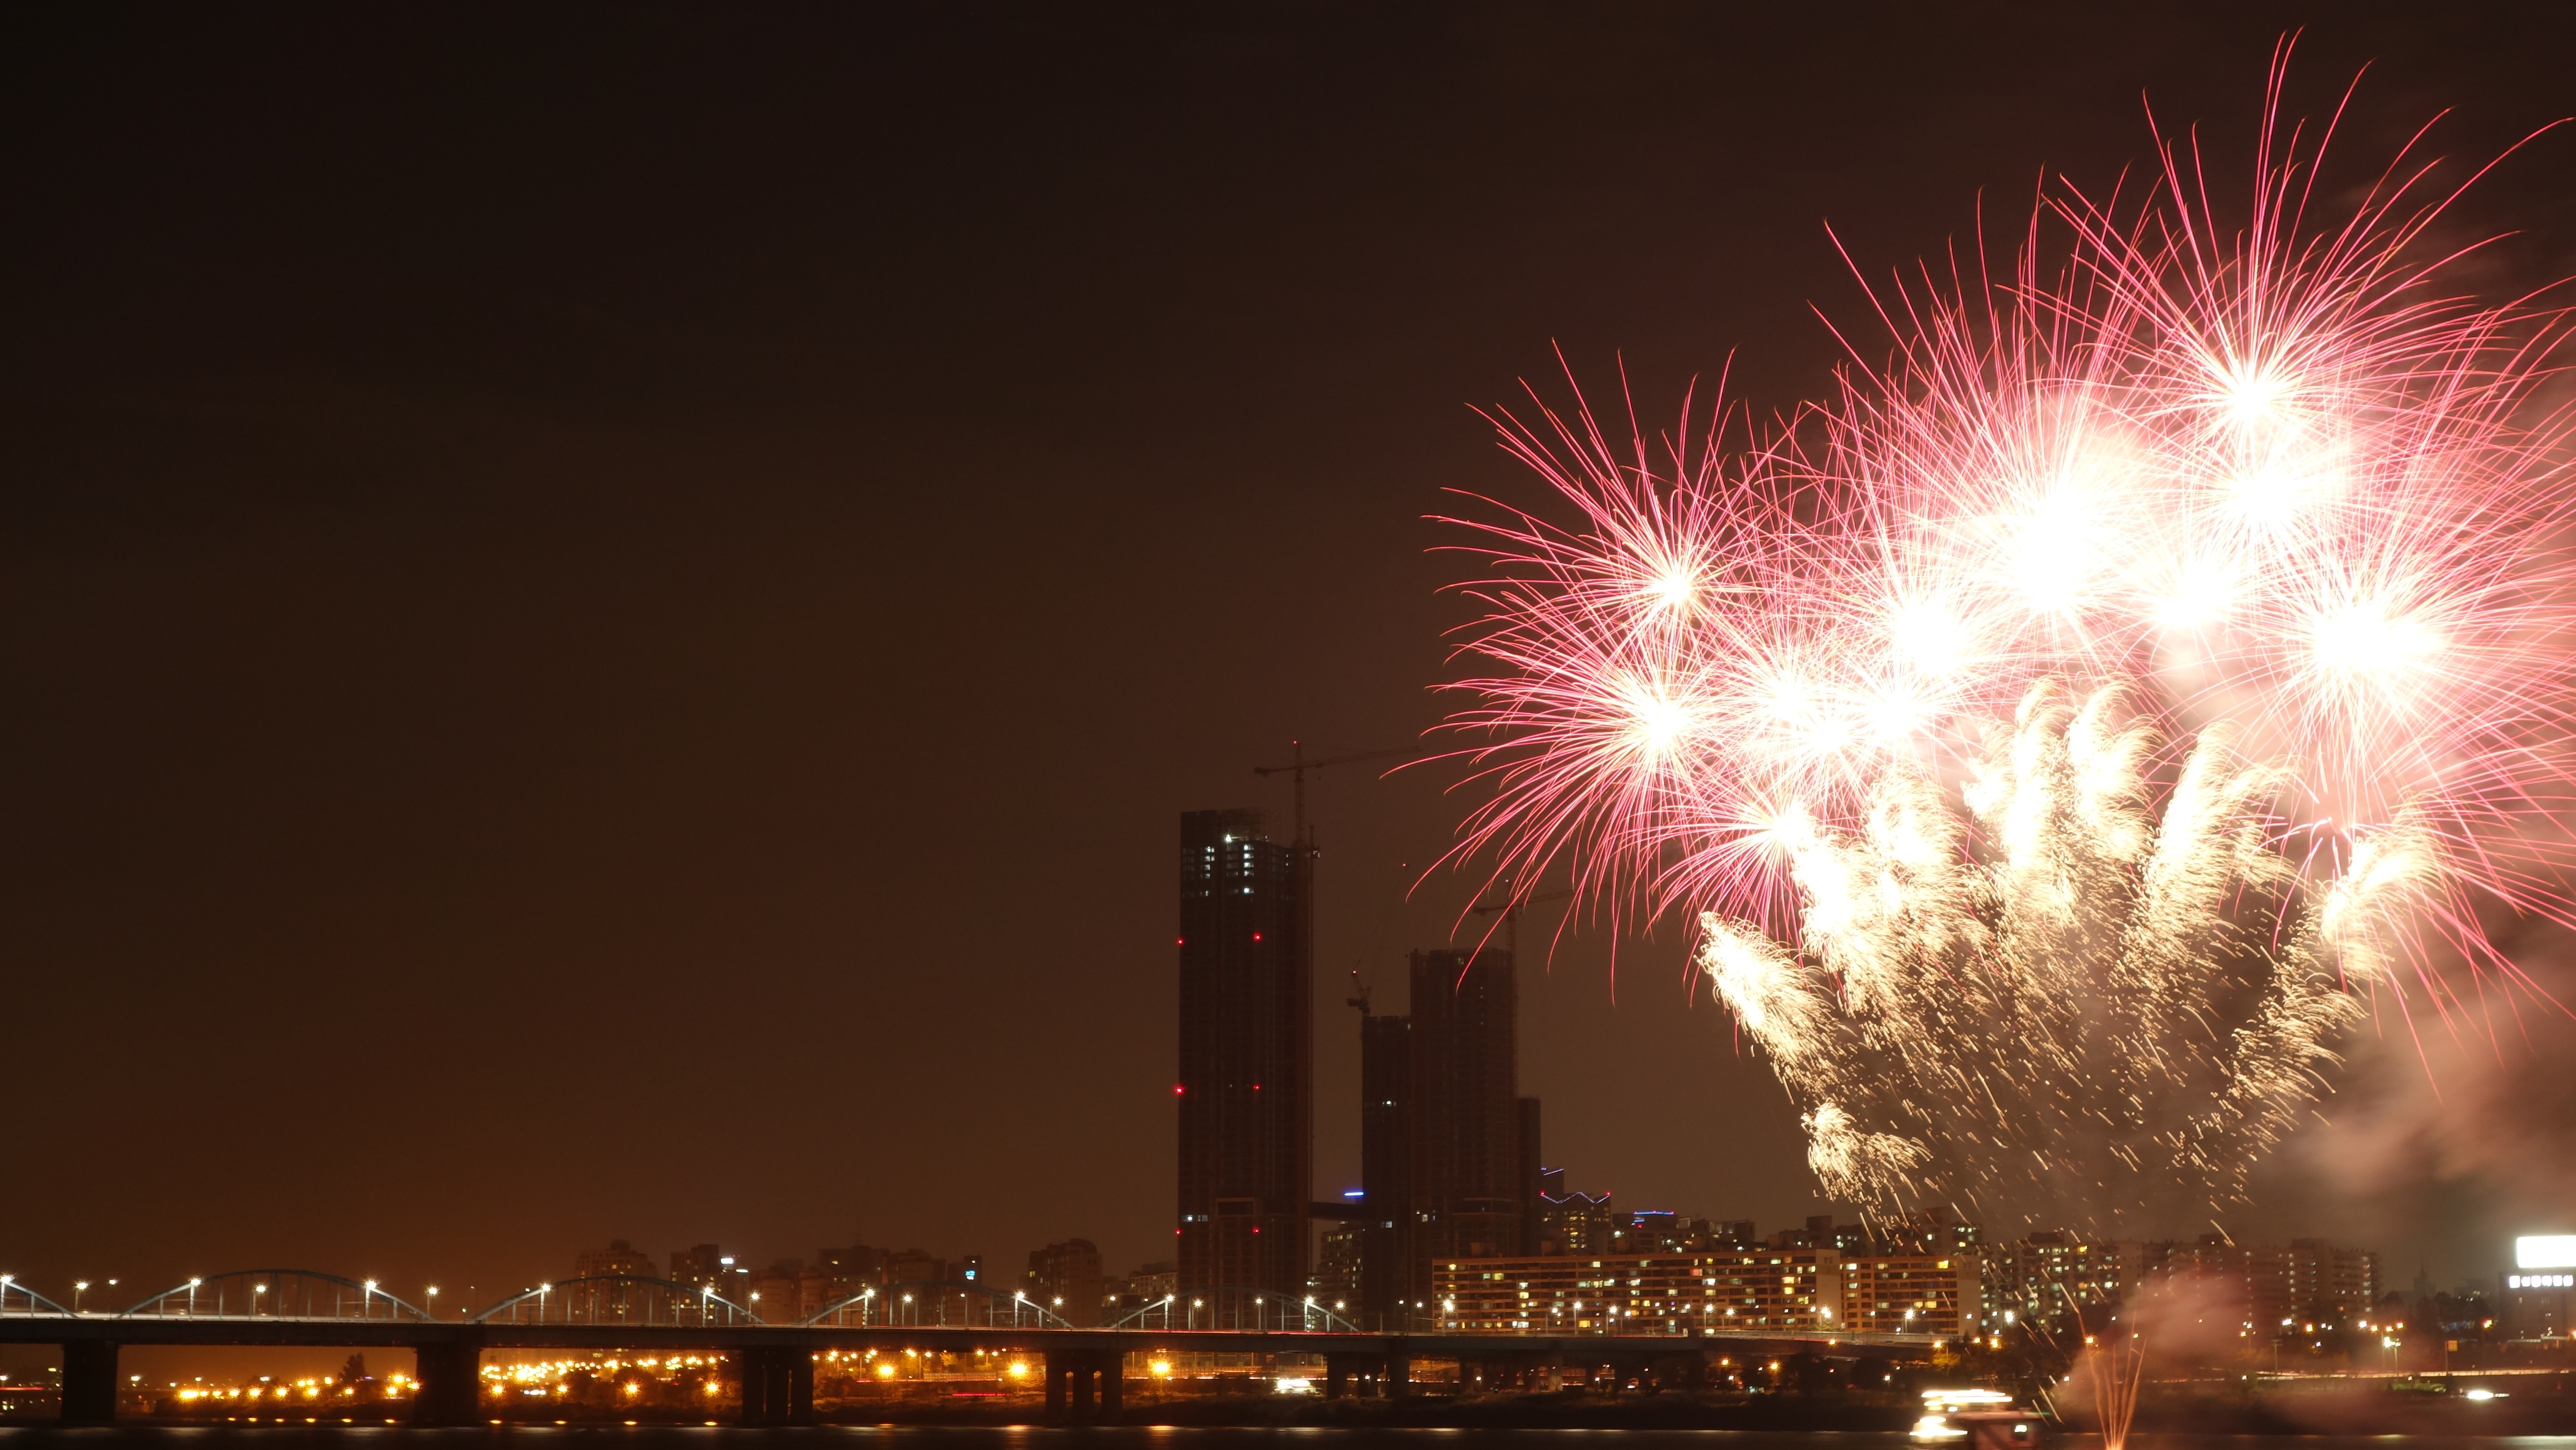
night, recreation, new year, festival, fireworks, event, night view, han river, seoul, new year's eve, outdoor recreation